Ira Clinton Welborn

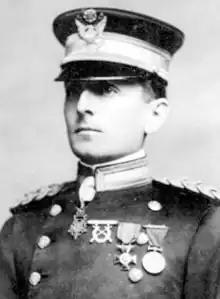

Ira Clinton Welborn (February 13, 1874 – July 13, 1956) was a United States Army colonel who was a recipient of the Medal of Honor for valor in action on July 2, 1898, at Santiago, Cuba.